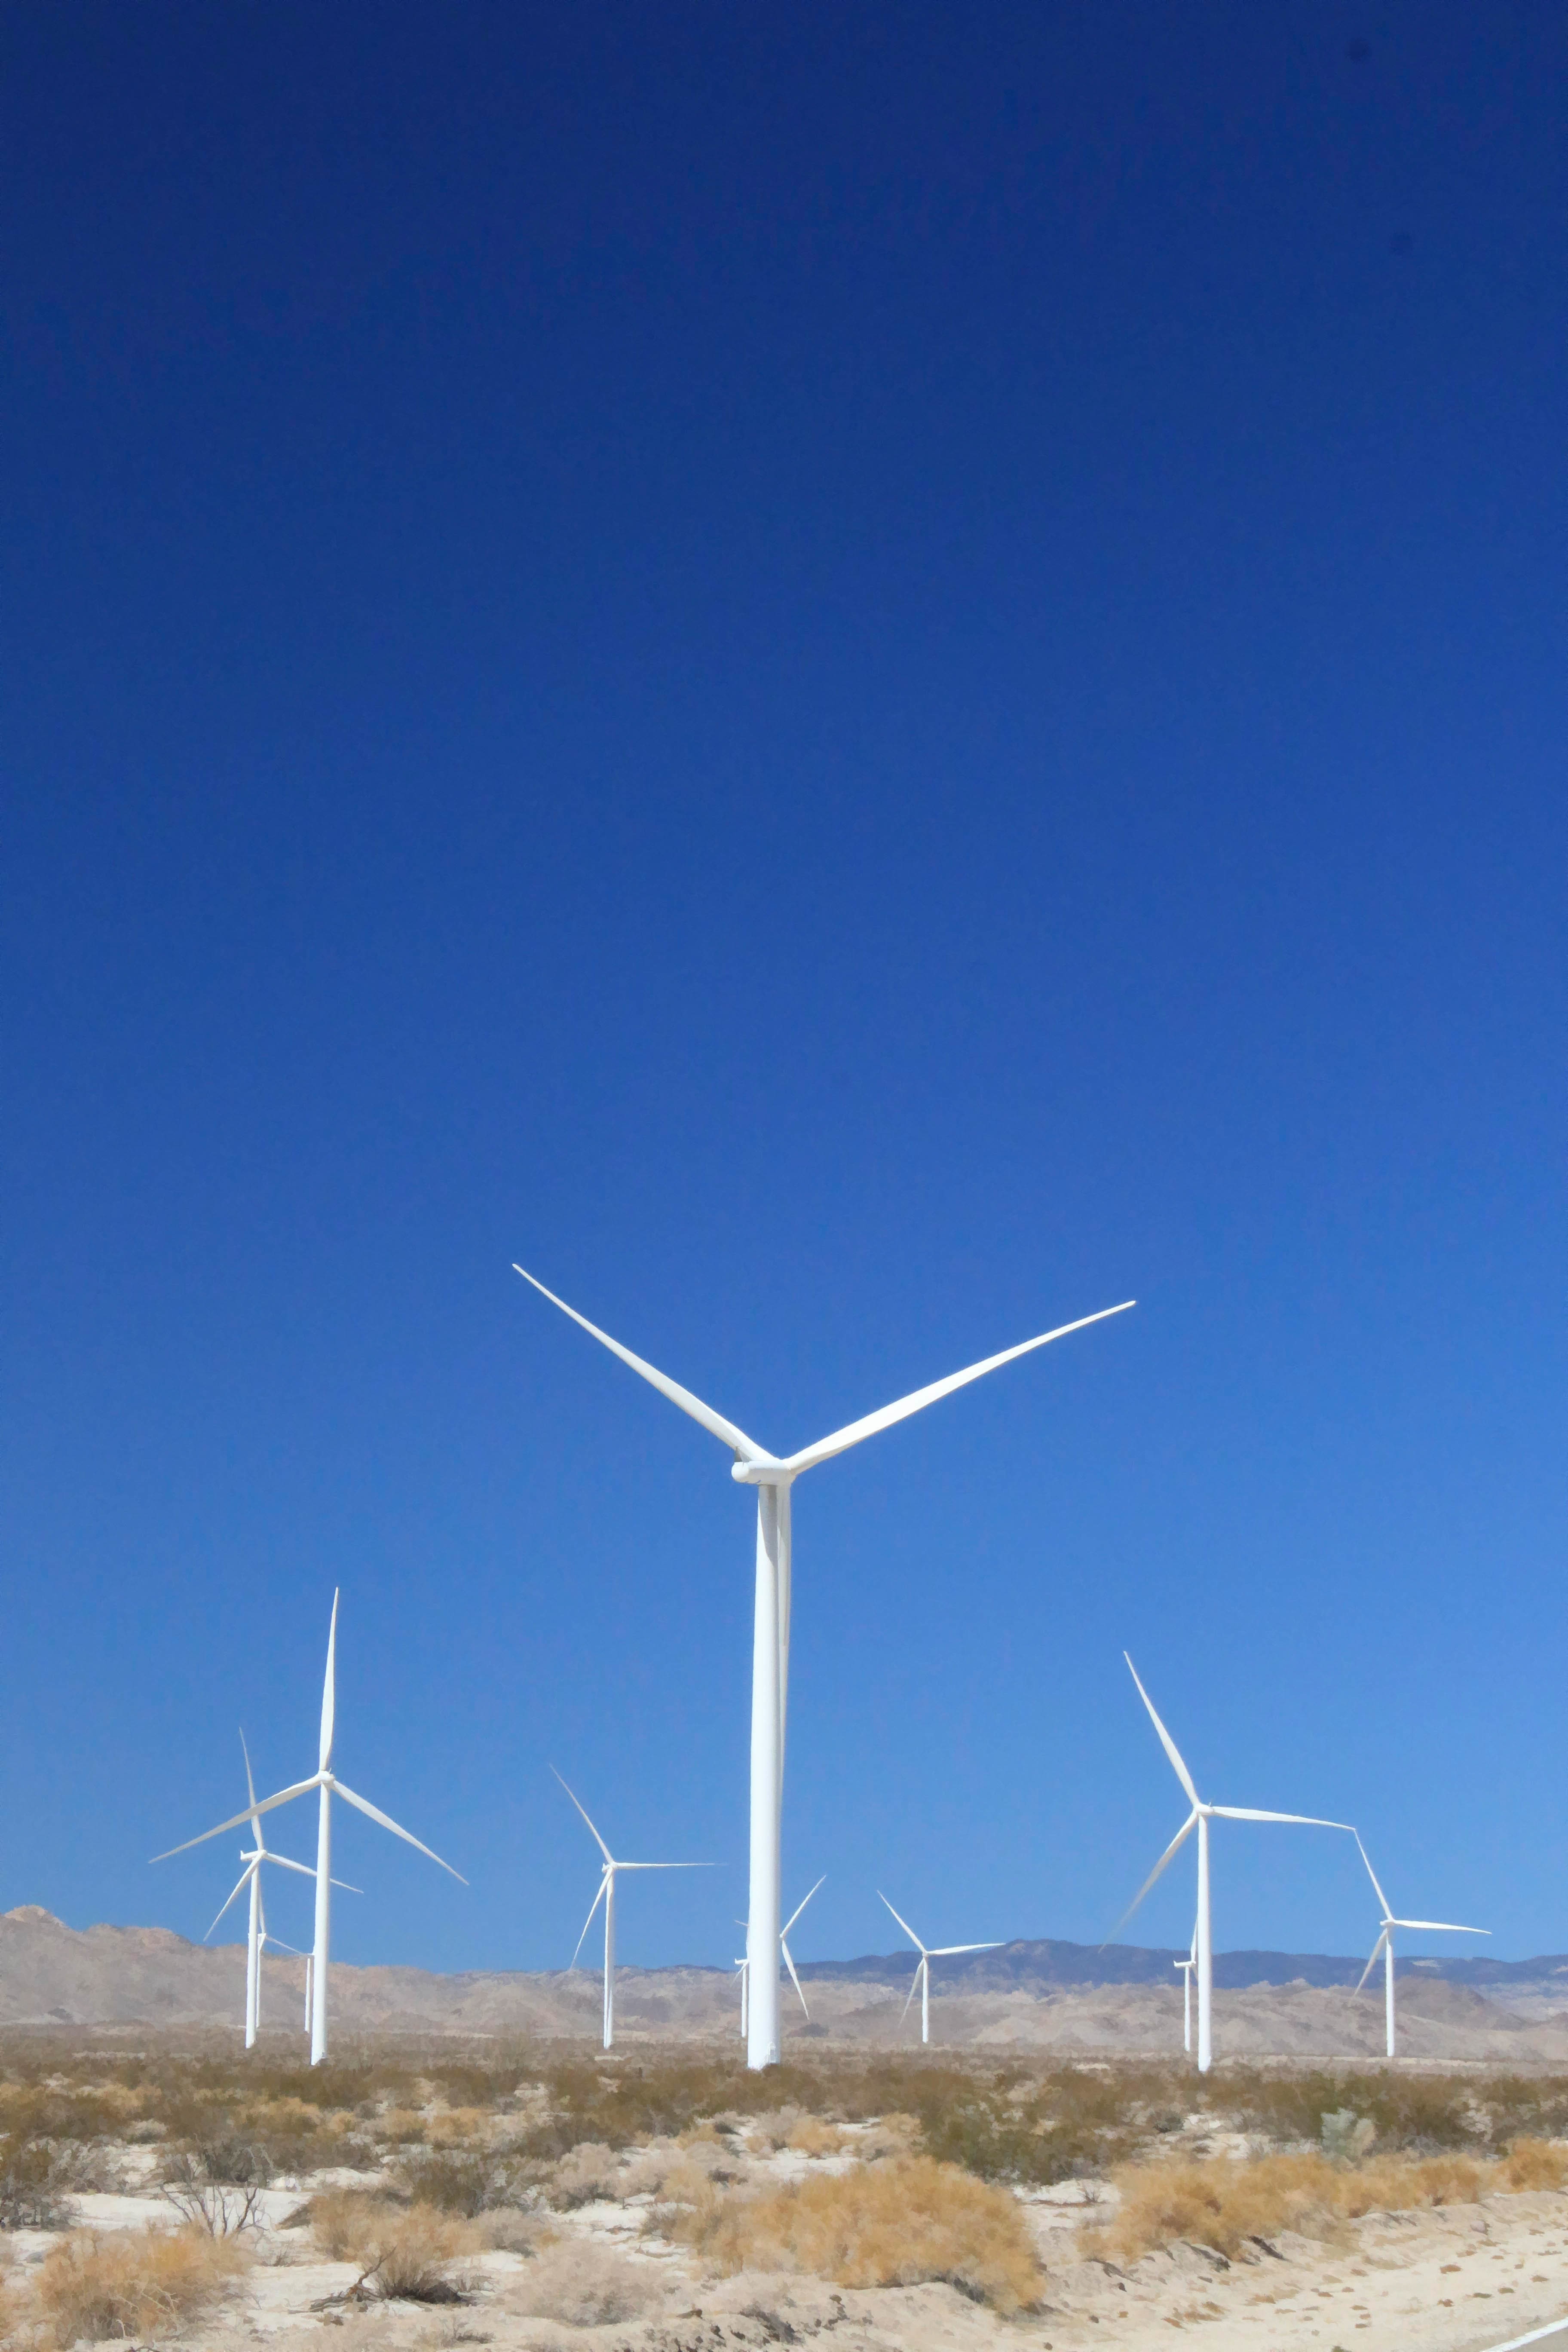
windmill, wind, machine, wind turbine, energy, wind farm